Lake Beyşehir National Park

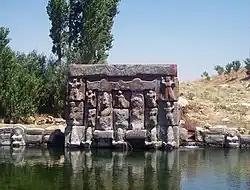
Hittite monument at Eflatun Pınar inside the national park.

Lake Beyşehir National Park, established in 1993, is a national park in Konya Province, central Turkey.